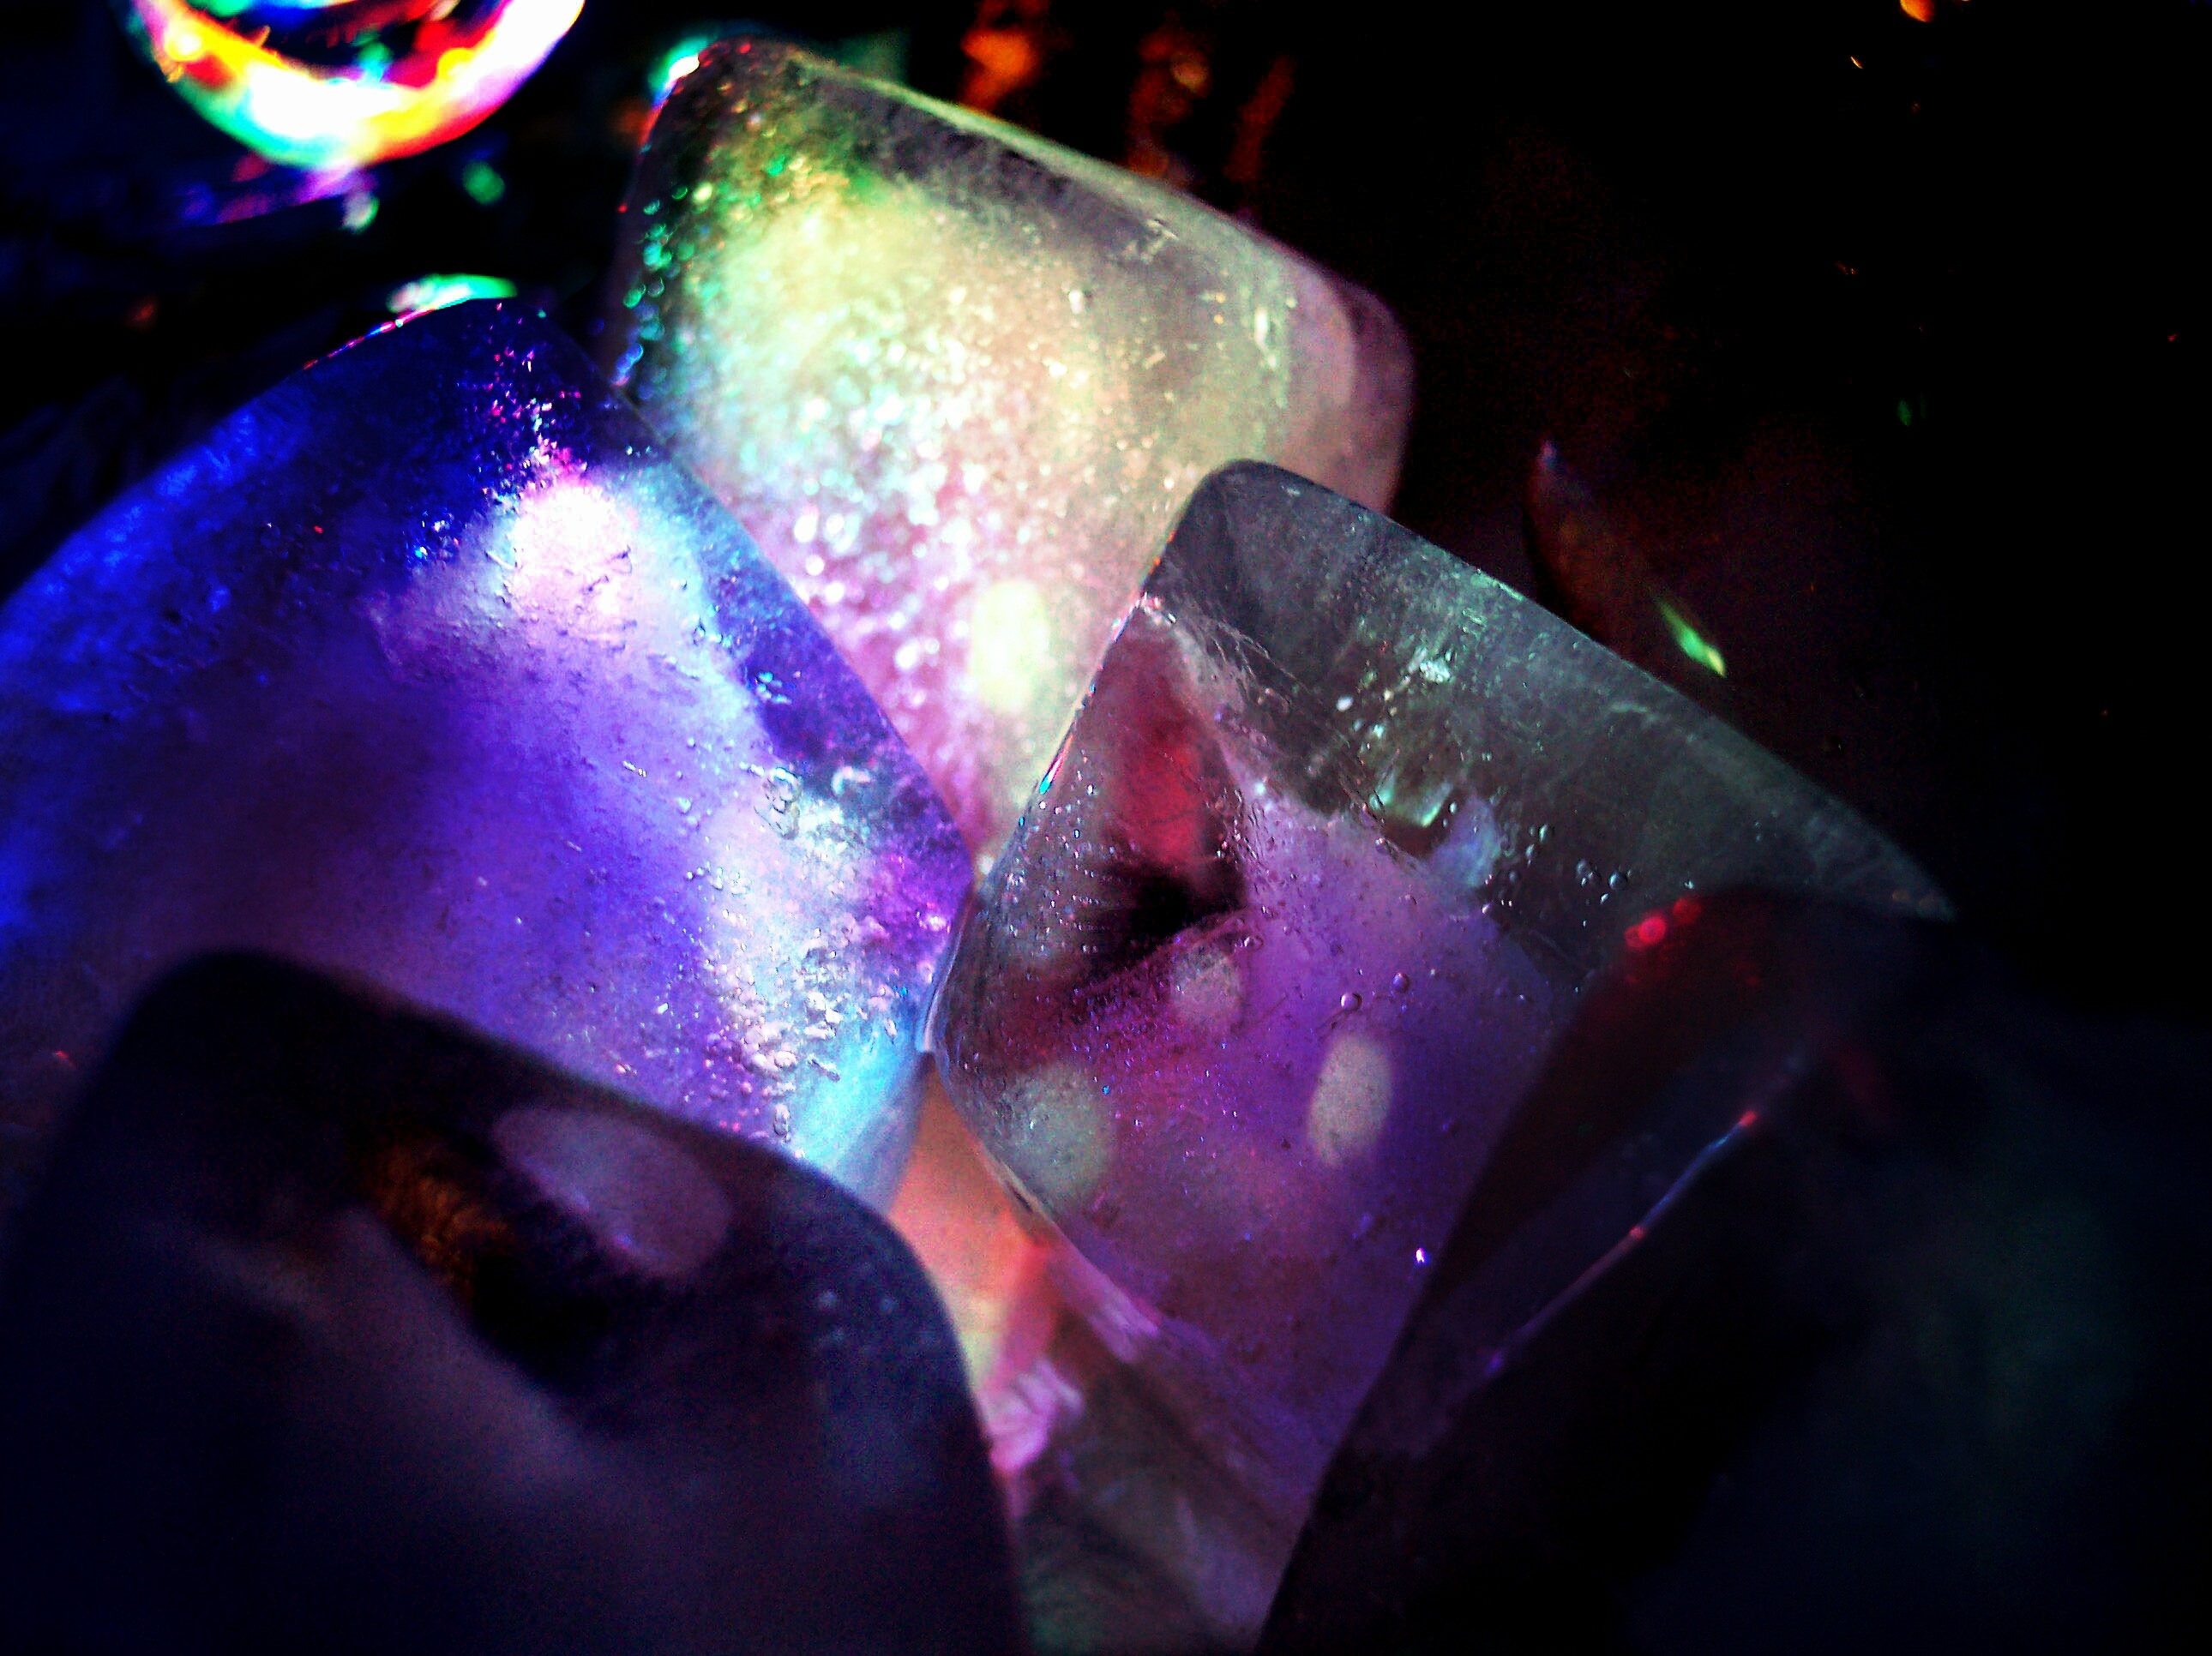
winter, light, night, glass, frost, bar, celebration, ice, decoration, carnival, color, drink, darkness, blue, illuminated, close up, festival, background, decorative, organ, valentine, macro photography, new year's eve, ice cubes